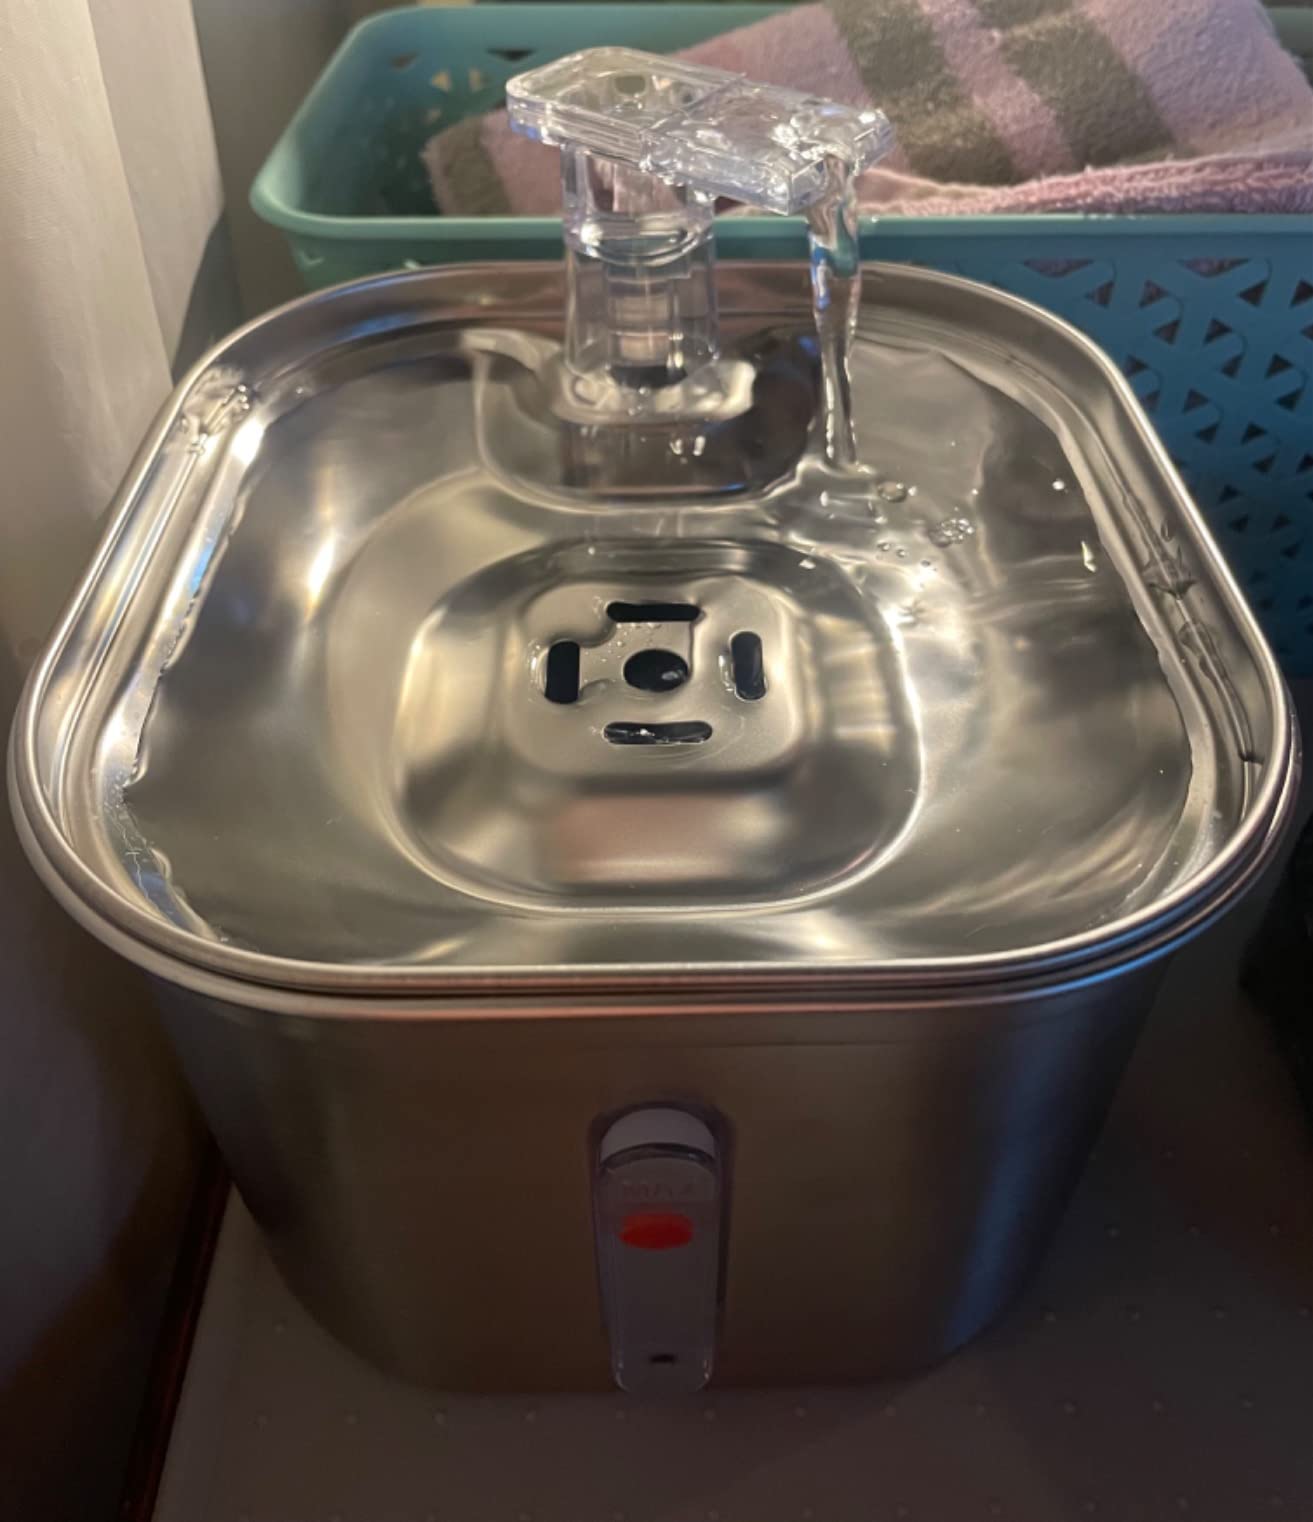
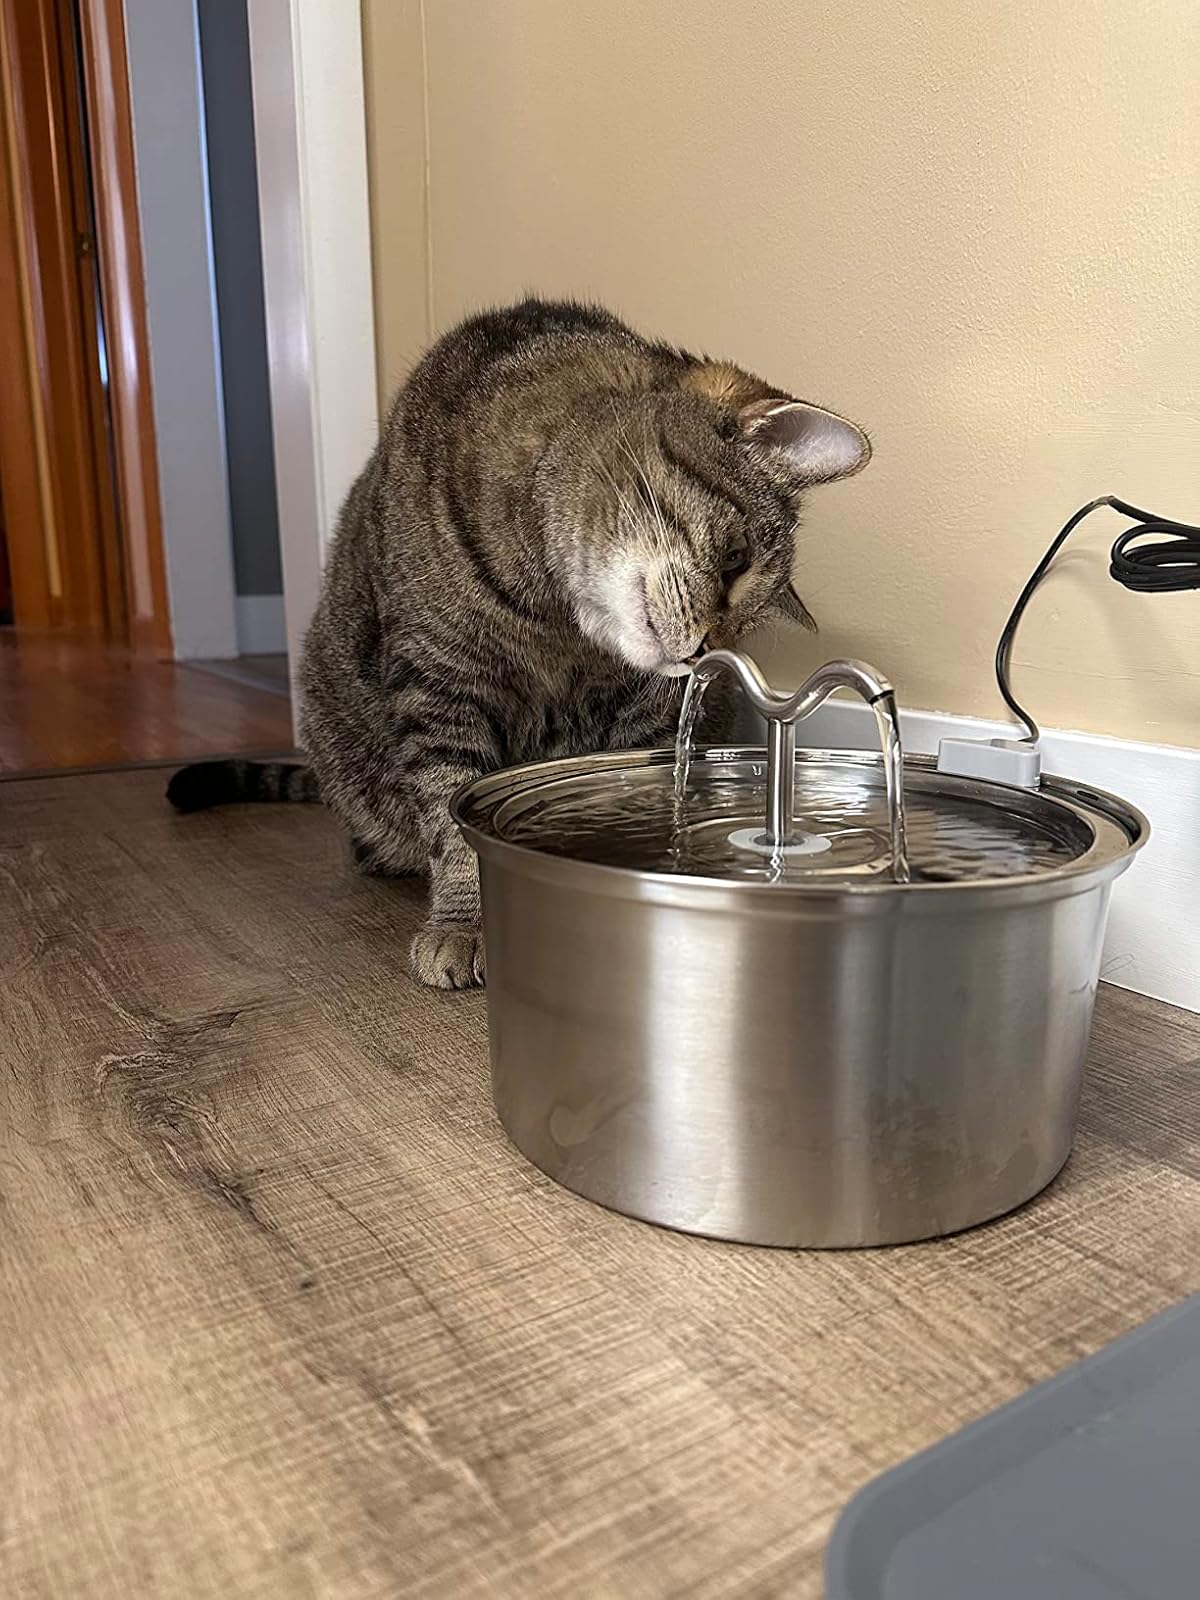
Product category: items_bowl
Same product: no